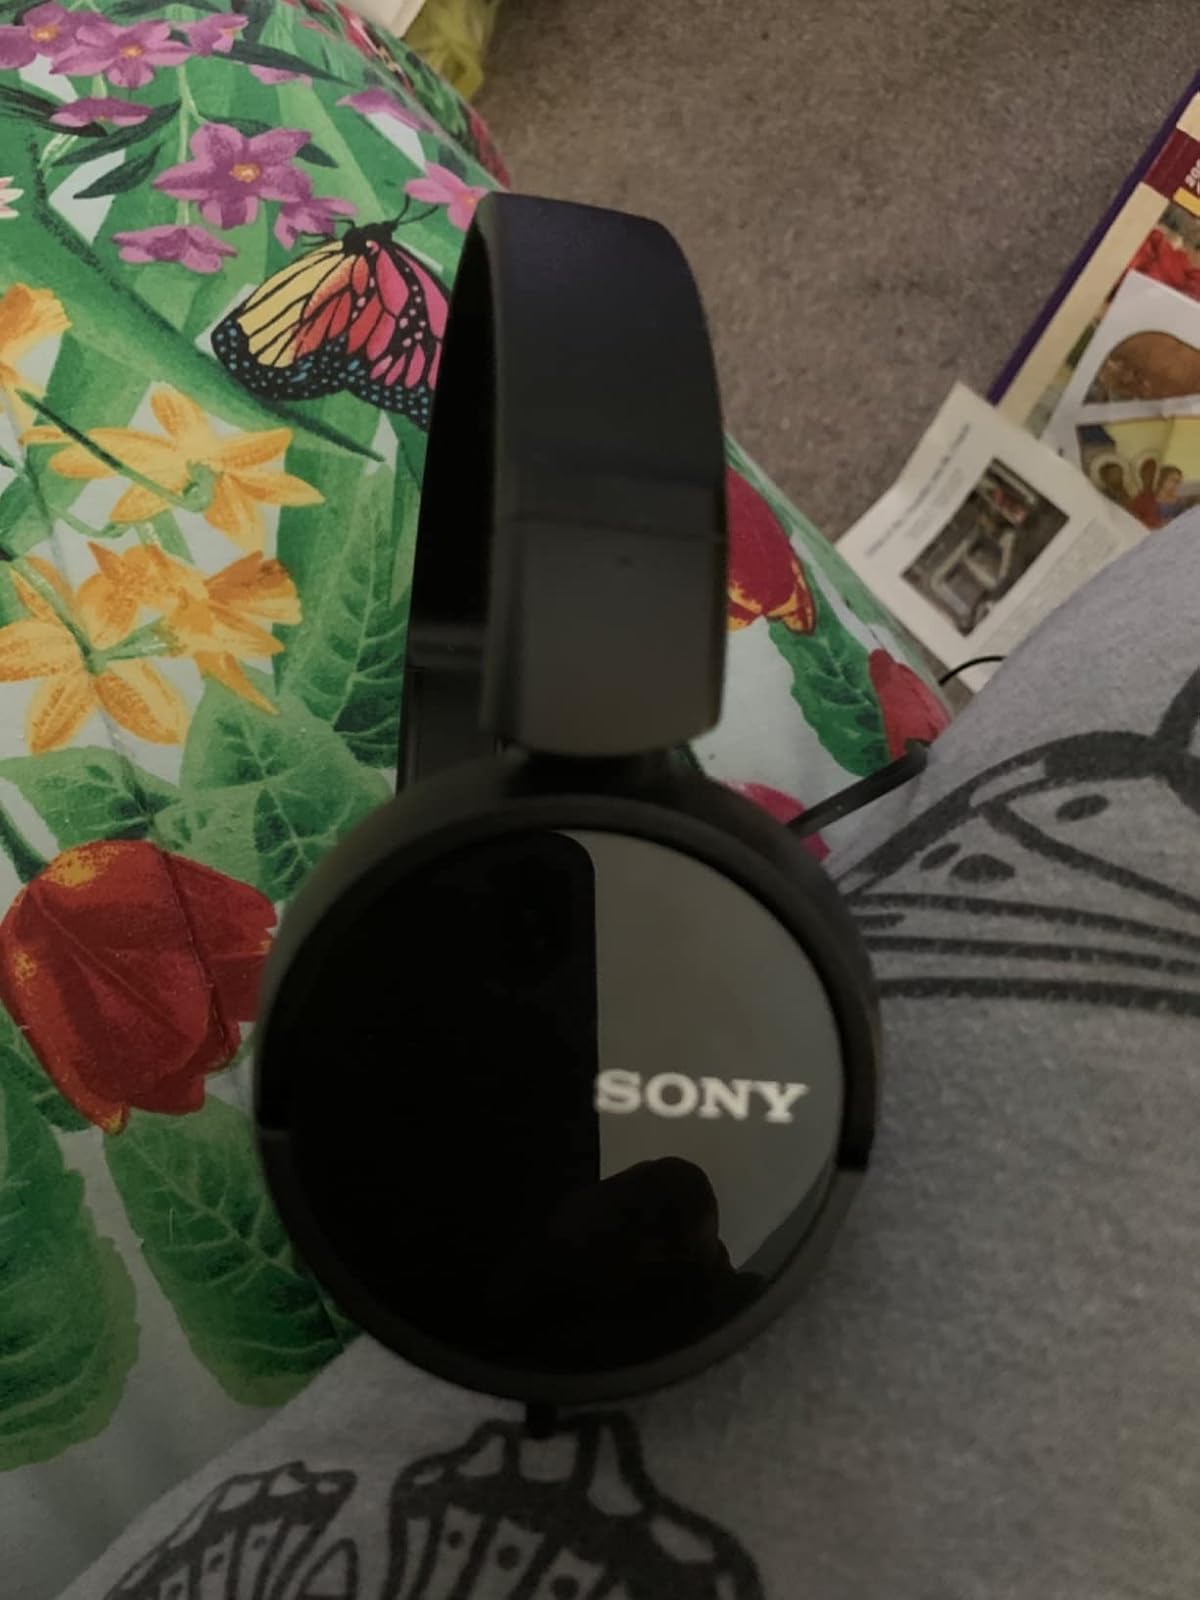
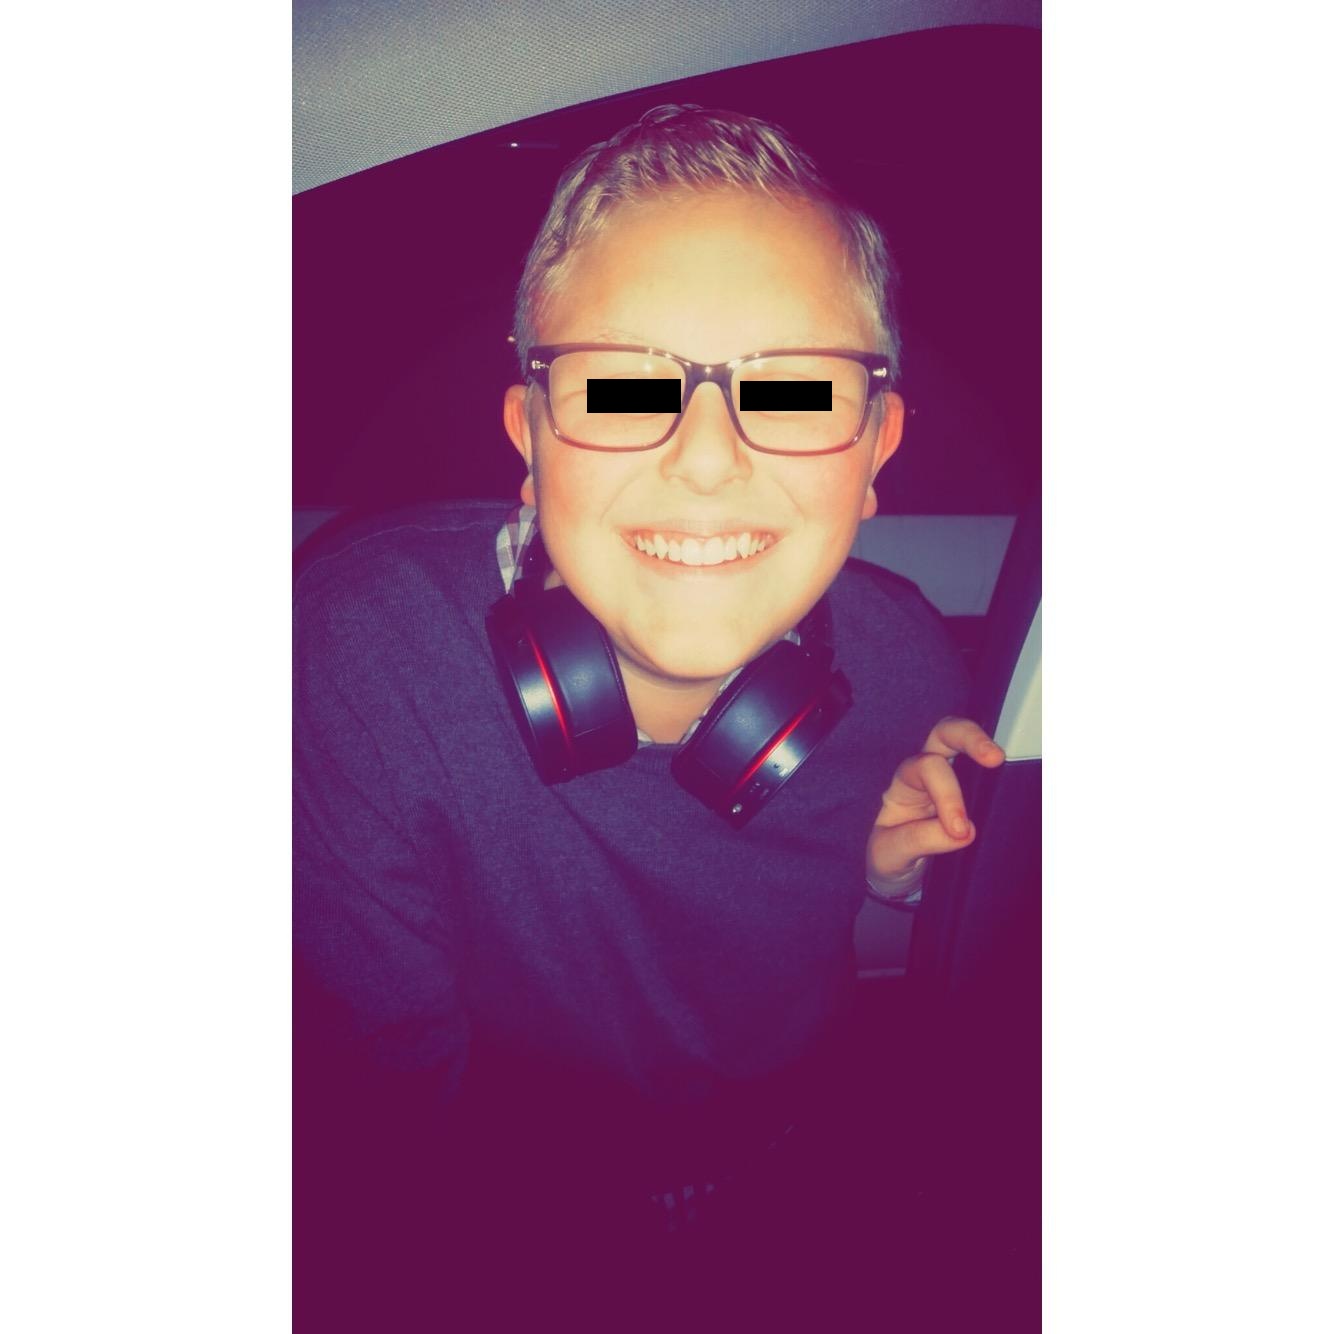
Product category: headphones
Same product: no